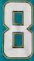
Number: 8